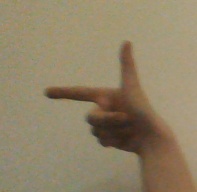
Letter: yaa